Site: brandenburg
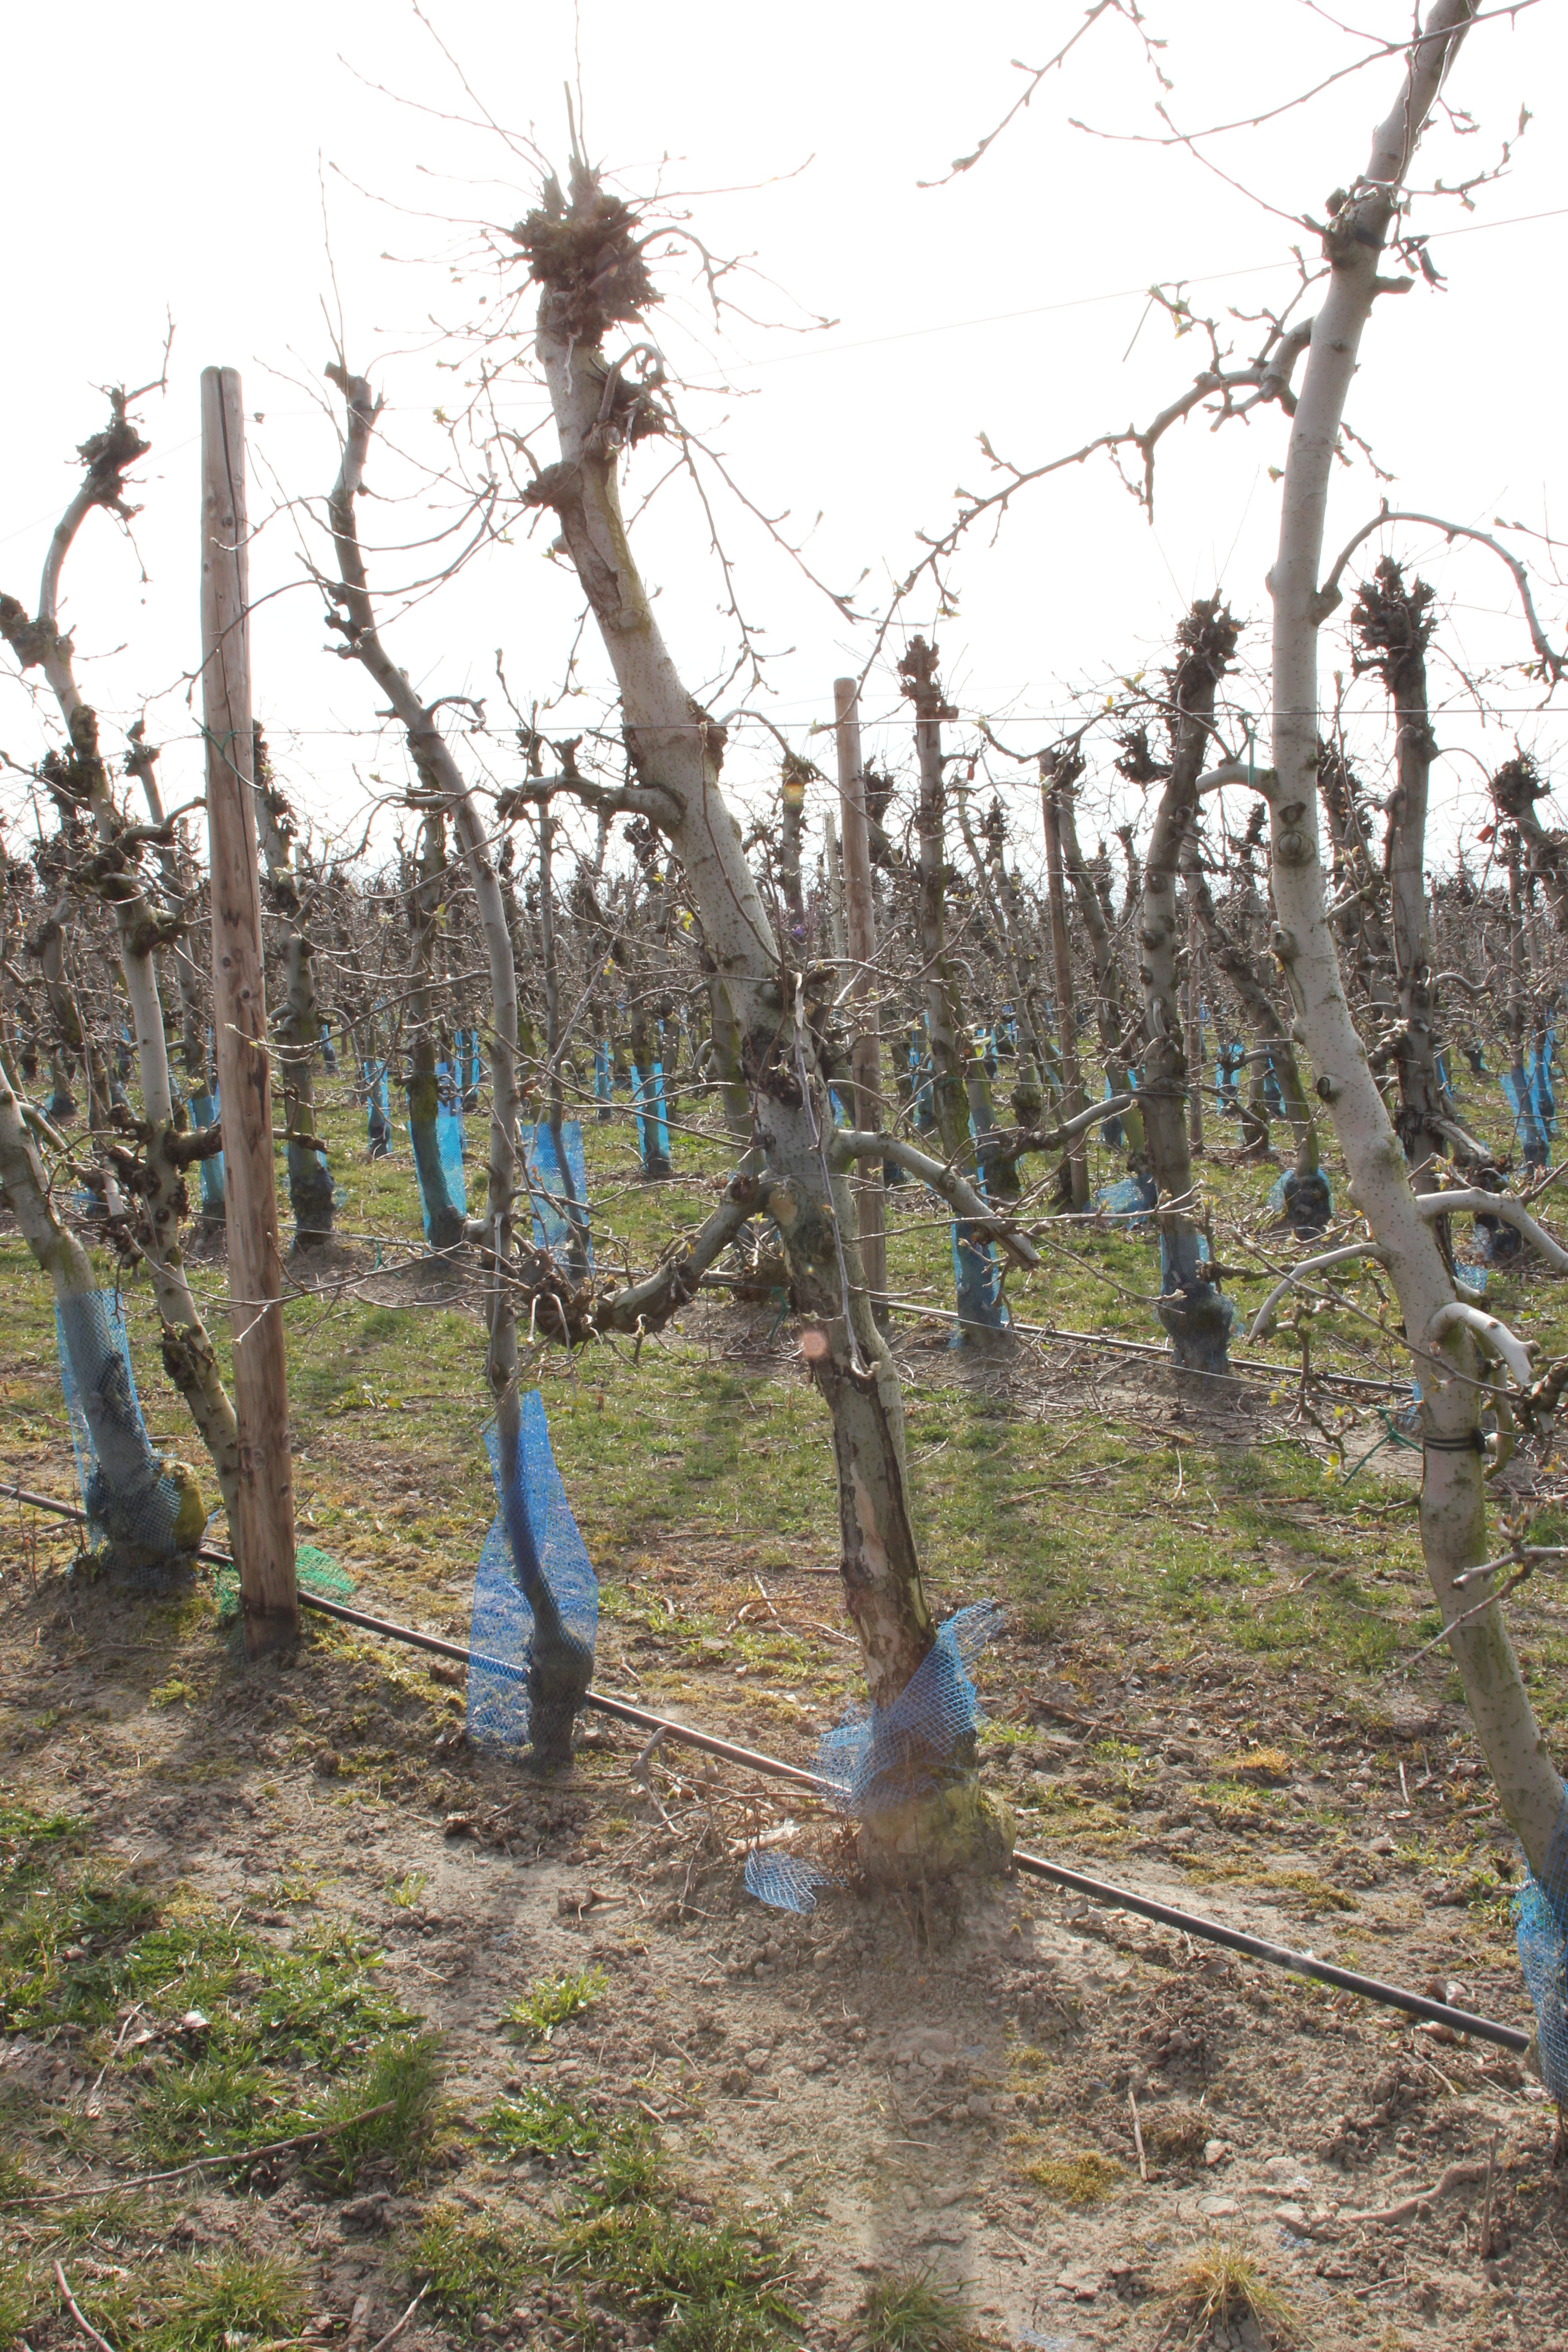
Growth stage (BBCH 54): Inflorescence emergence